Santa Cecilia in Trastevere

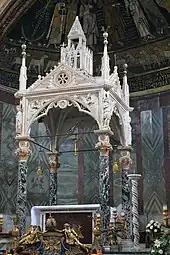
Ciborium attributed to Arnolfo di Cambio

The church has a façade built in 1725 by Ferdinando Fuga, which incloses a courtyard decorated with ancient mosaics, columns and a "cantharus" (water vessel). Its decoration includes the coat of arms and the dedication to the titular cardinal who paid for the facade, Francesco Cardinal Acquaviva d'Aragona.